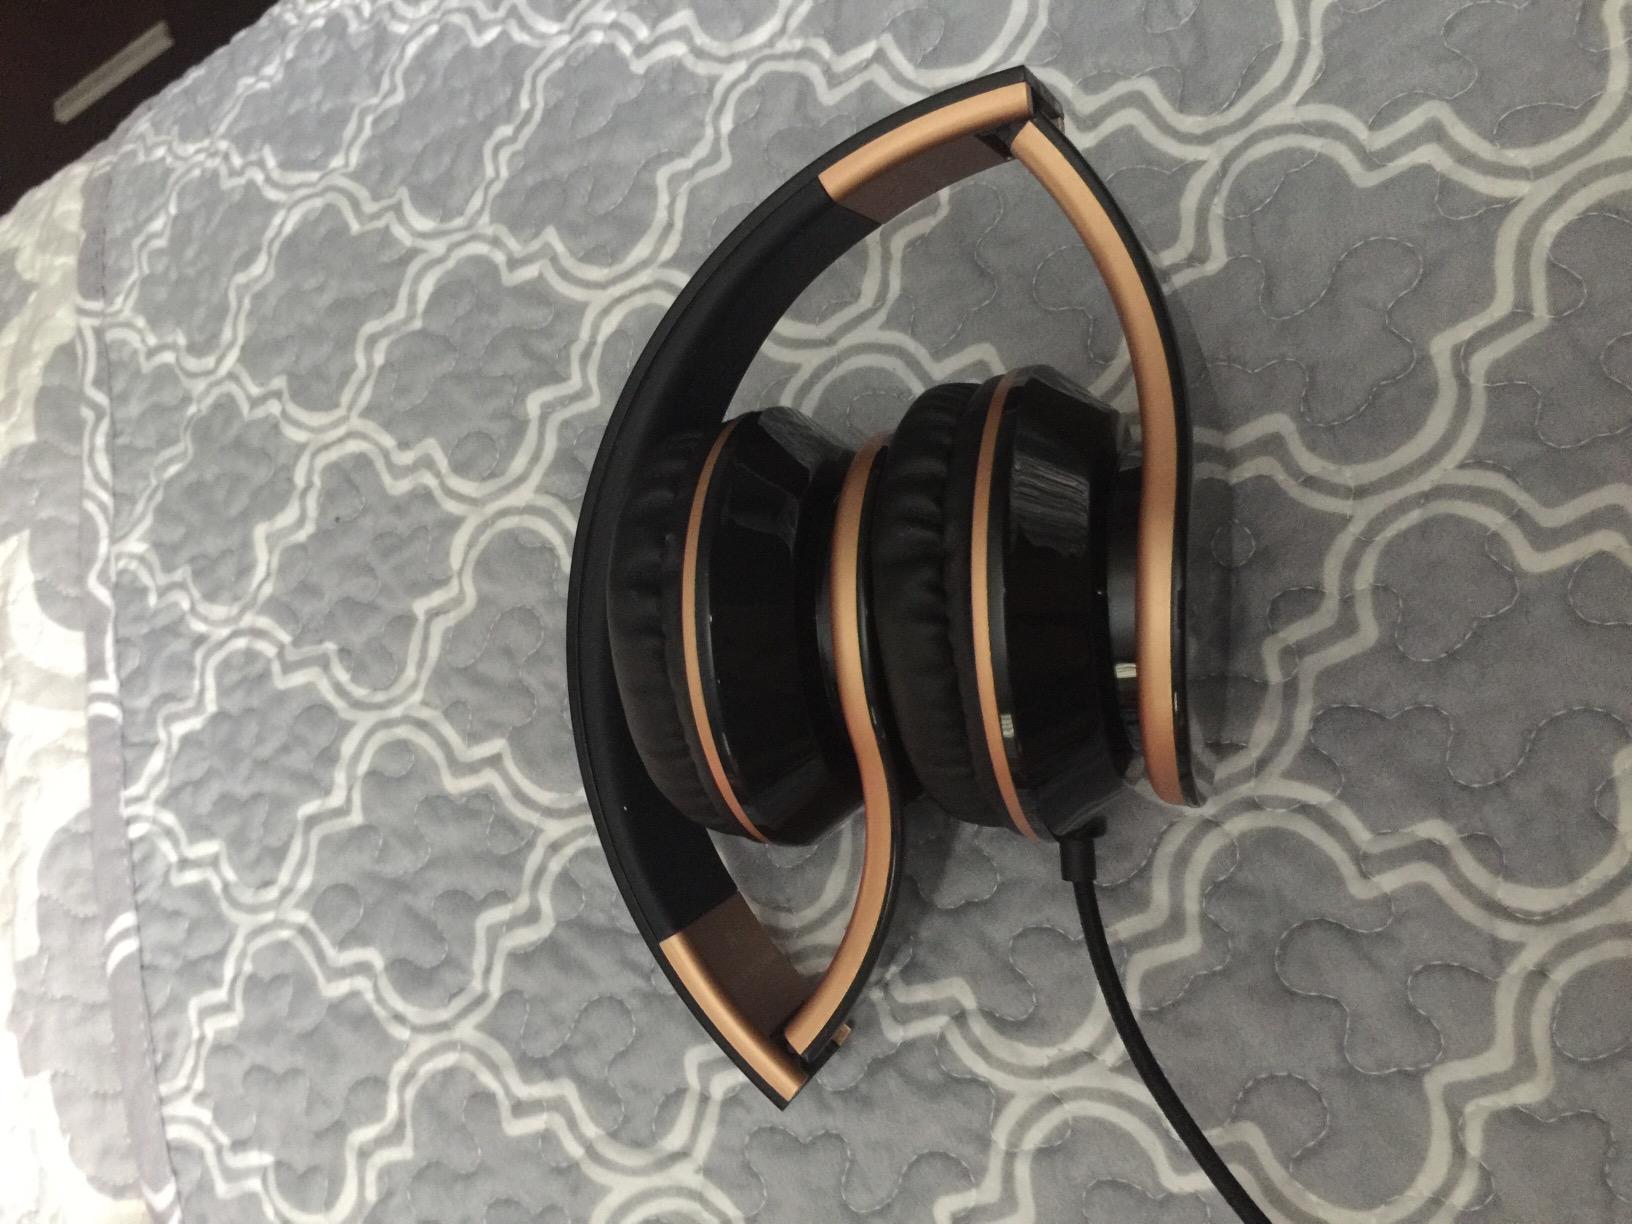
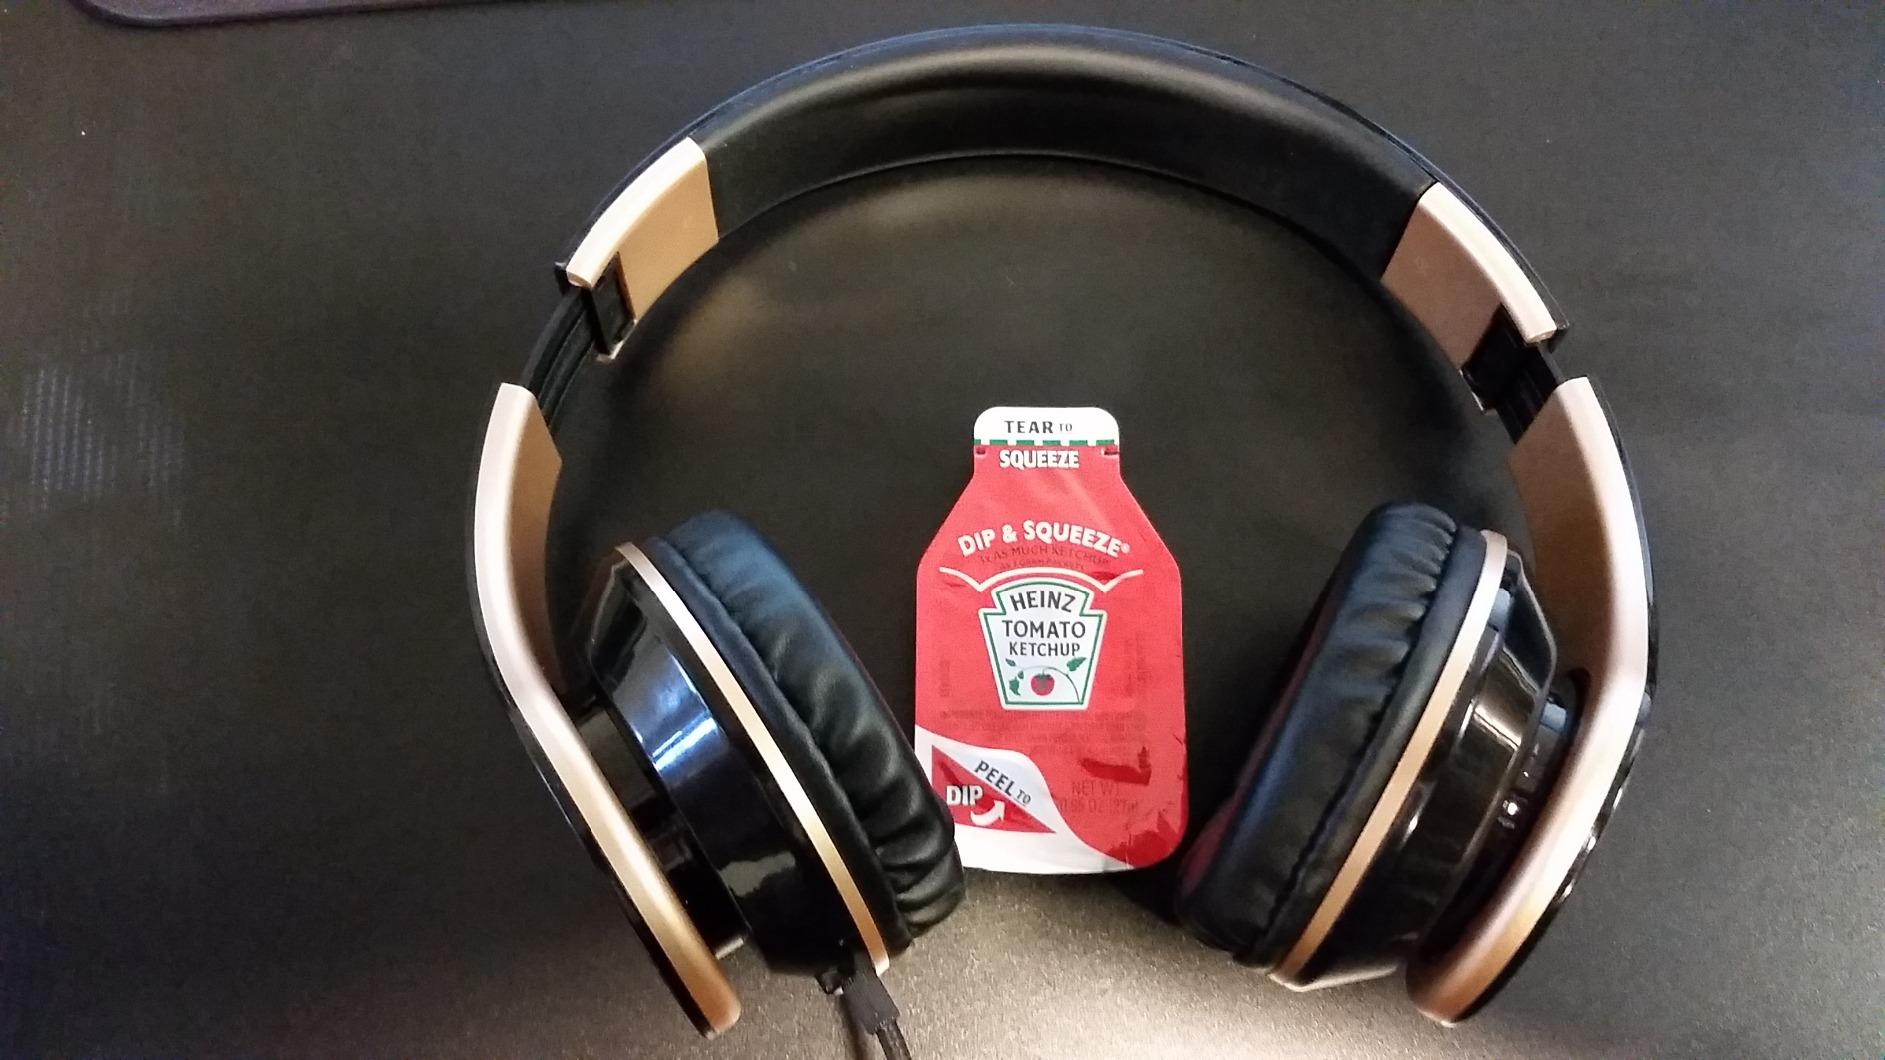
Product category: headphones
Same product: yes